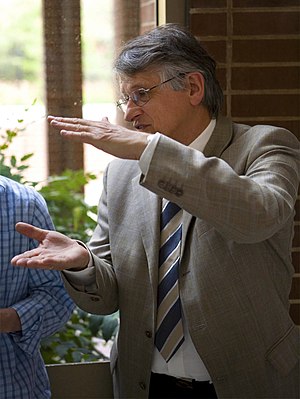
Klaus von Klitzing
Klaus von Klitzing er en tysk fysiker, kendt for opdagelsen af Kvante Hall-effekten. Han blev tildelt Nobelprisen i fysik i 1985.